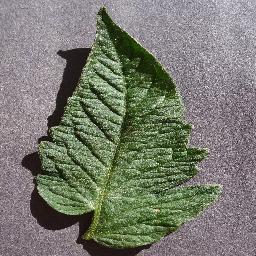
Label: Tomato___healthy